Bapaume town hall explosion

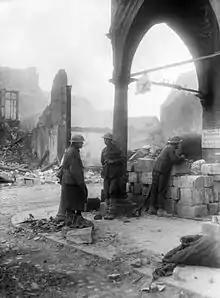
Australian troops outside the town hall 19 March 1917

In early spring 1917 the German forces on the Western Front of the First World War withdrew to prepared defensive positions on the Hindenburg Line as part of Operation Alberich. The Hindenburg Line was a series of fortifications intended to be held with fewer troops than the previous forward positions, releasing troops for offensives elsewhere. During their retreat the Germans adopted a scorched earth policy, destroying things that might be of value to the Allied forces. They also left behind land mines and booby traps intended to kill or injure Allied troops. During their withdrawal the Germans abandoned the town of Bapaume, which they had held since the first months of the war in 1914.